Crown lands of France

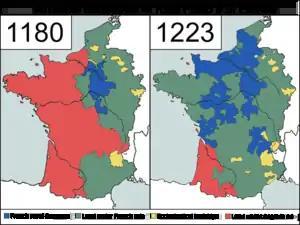
The territorial conquests of Philip Augustus of France, at the time of his coronation (1180) and at the time of his death (1223).

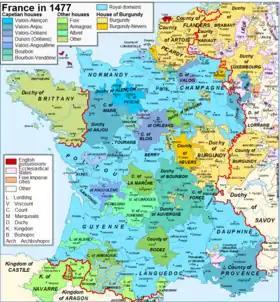
Map of France in 1477

From the reign of Francis I, the concept of "royal domain" begins to coincide with the French kingdom in general; the appanage of the House of Bourbon however remains alienated.